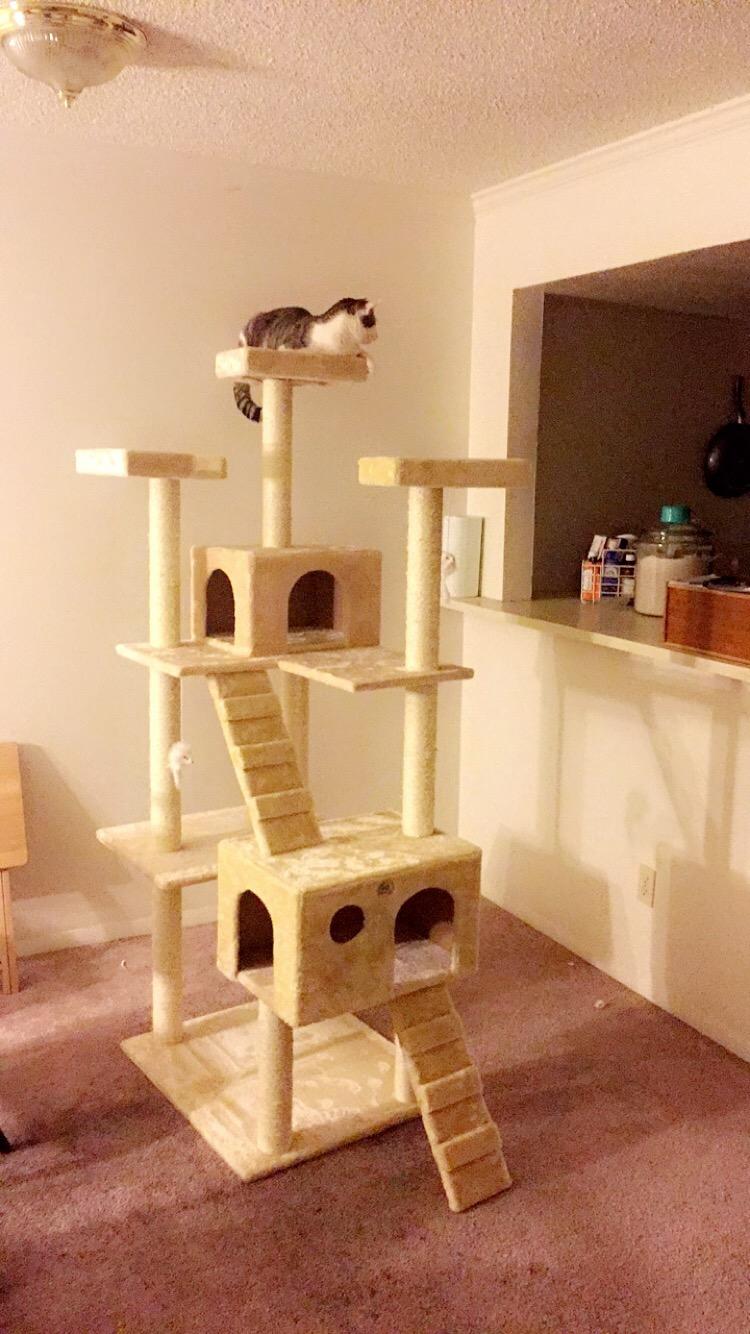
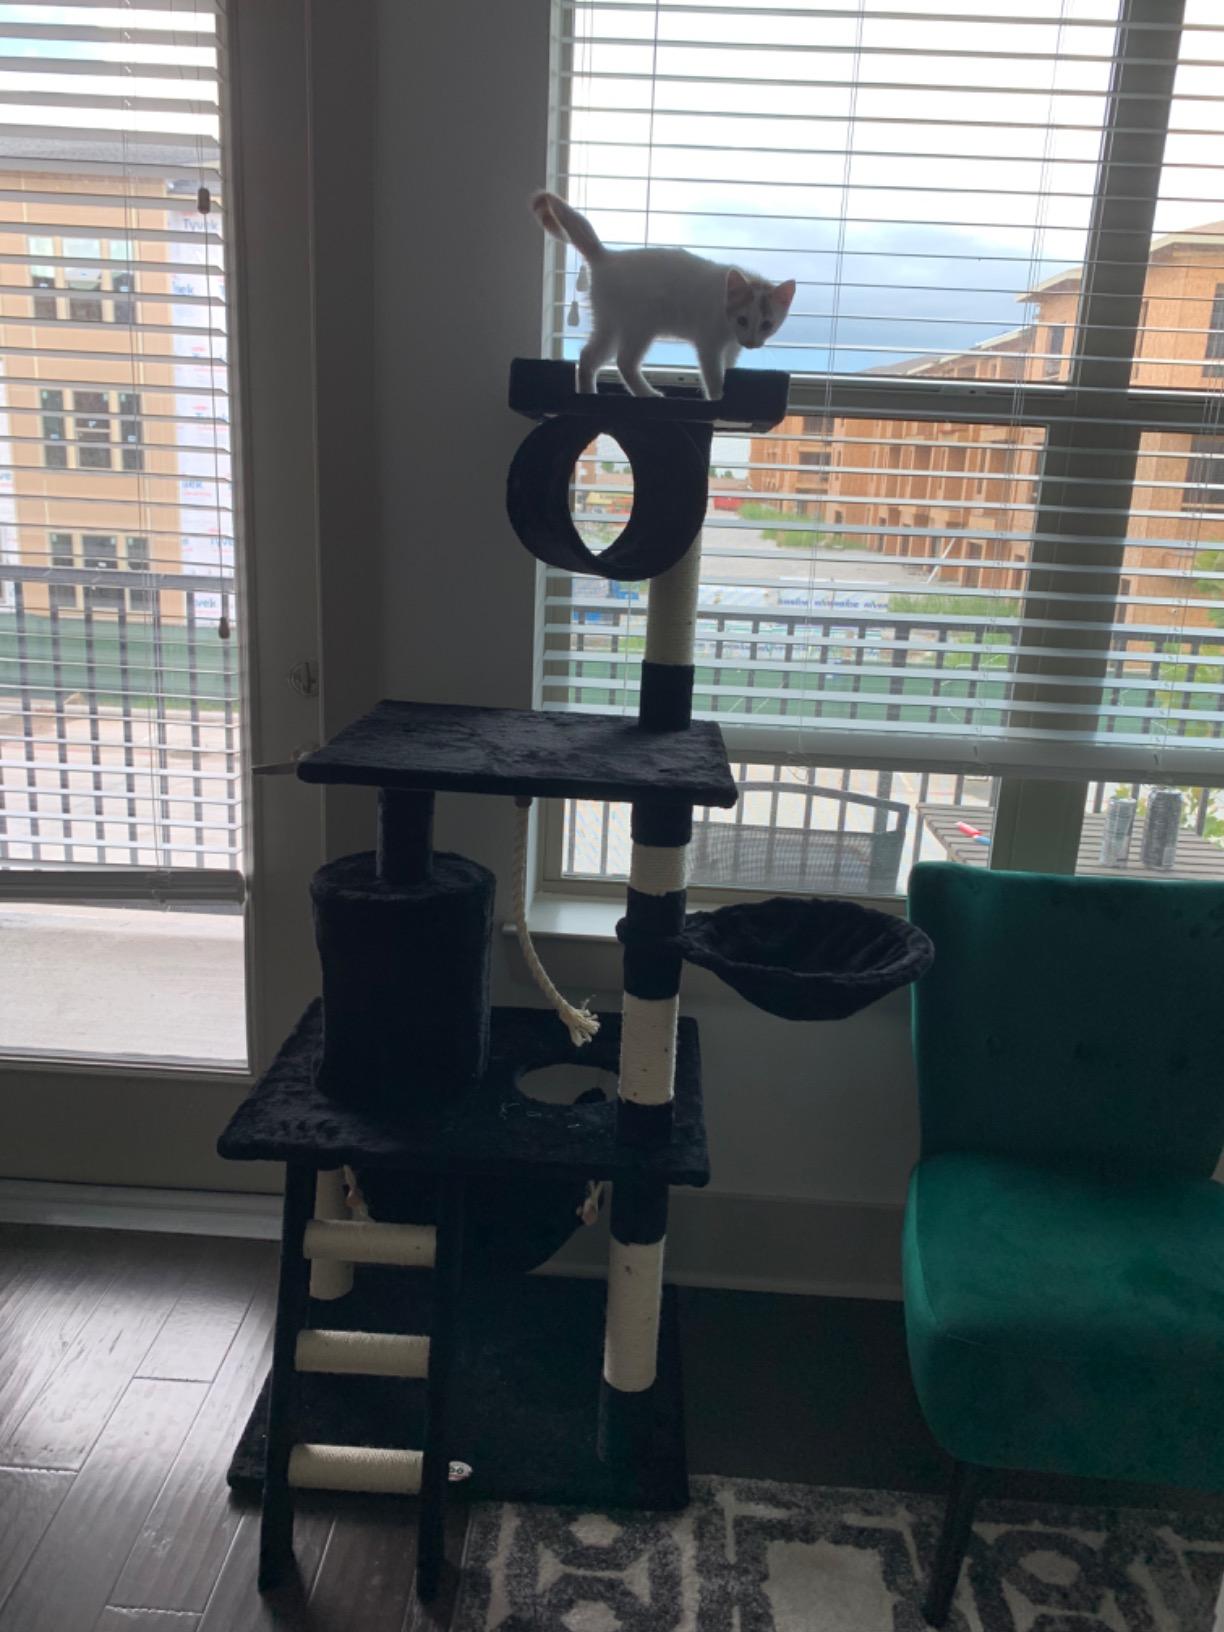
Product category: items_cat tree
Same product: no